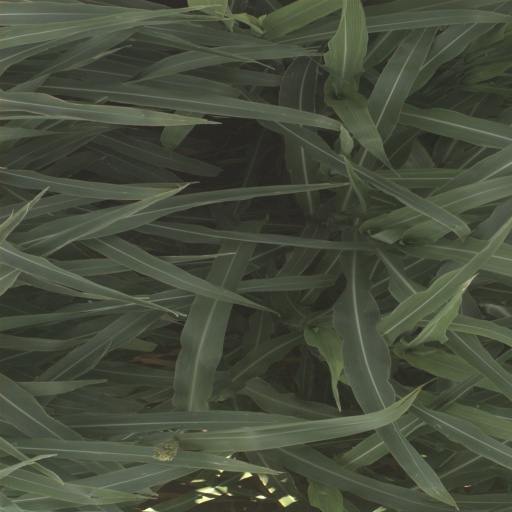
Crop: sorghum